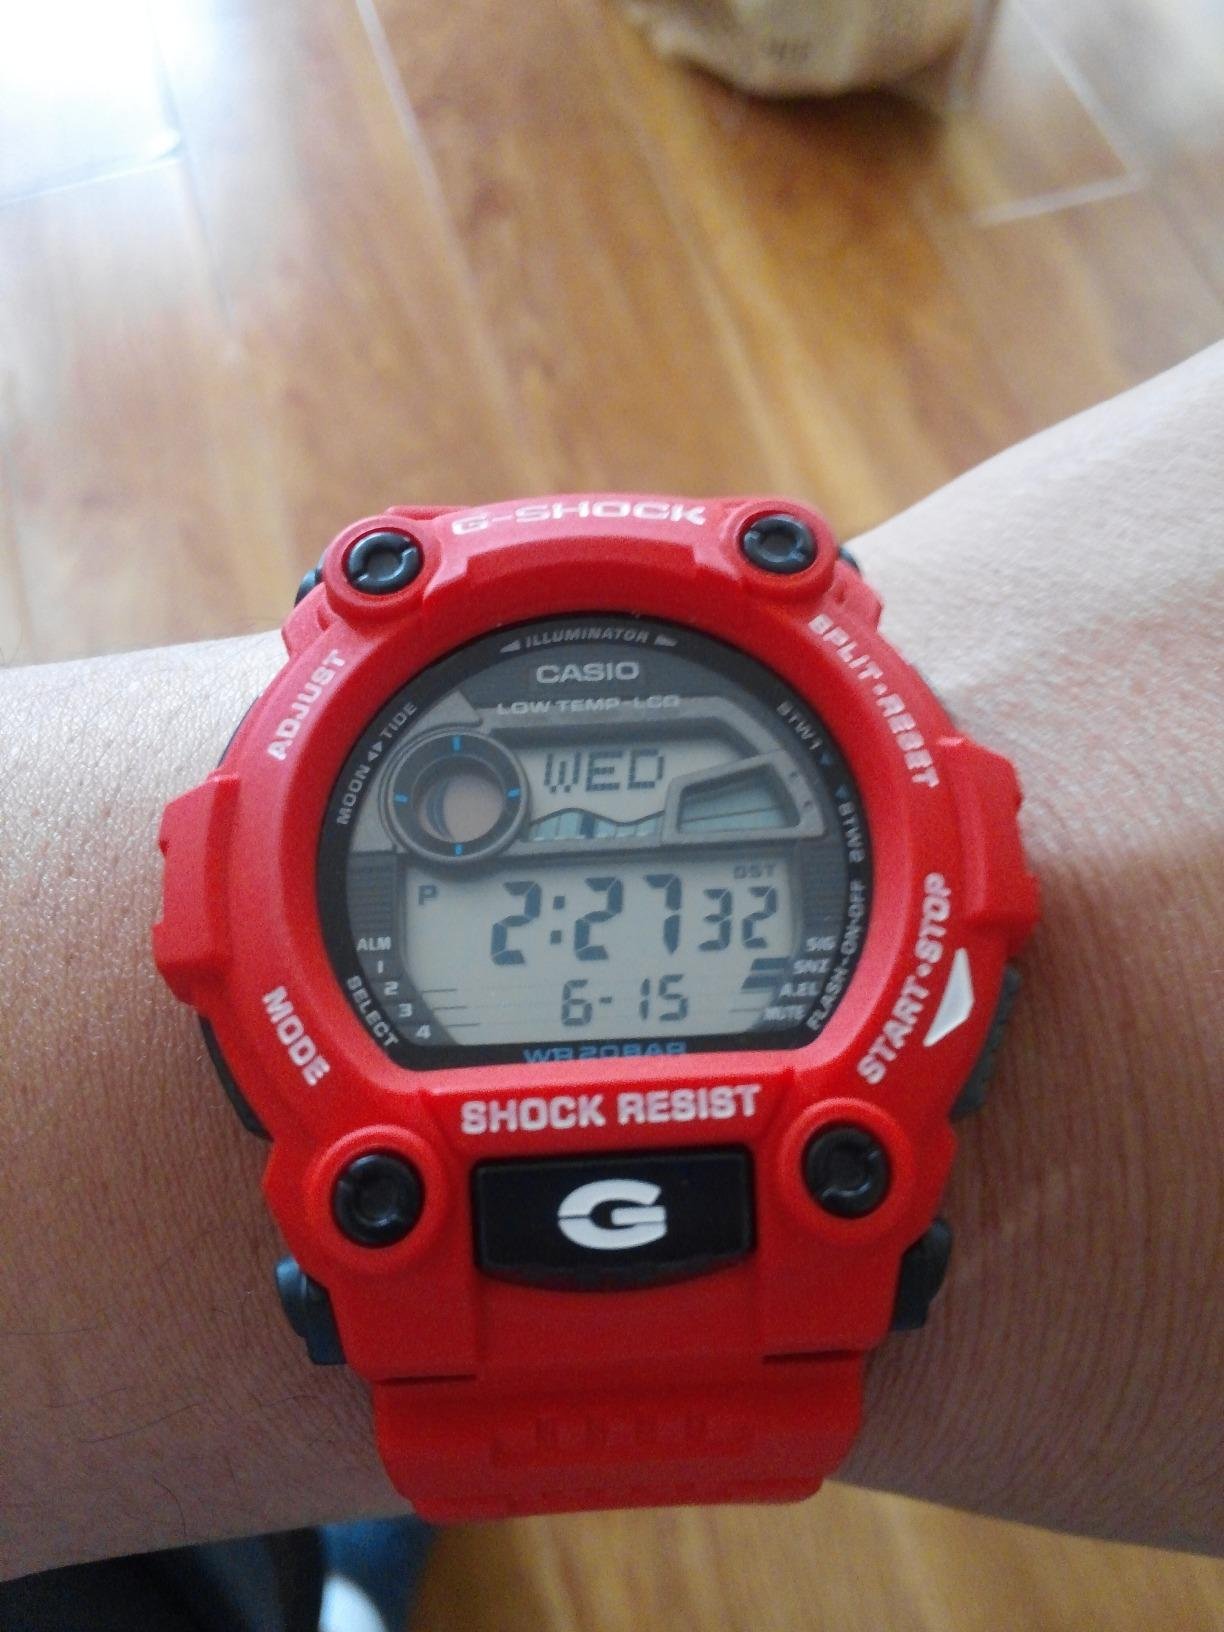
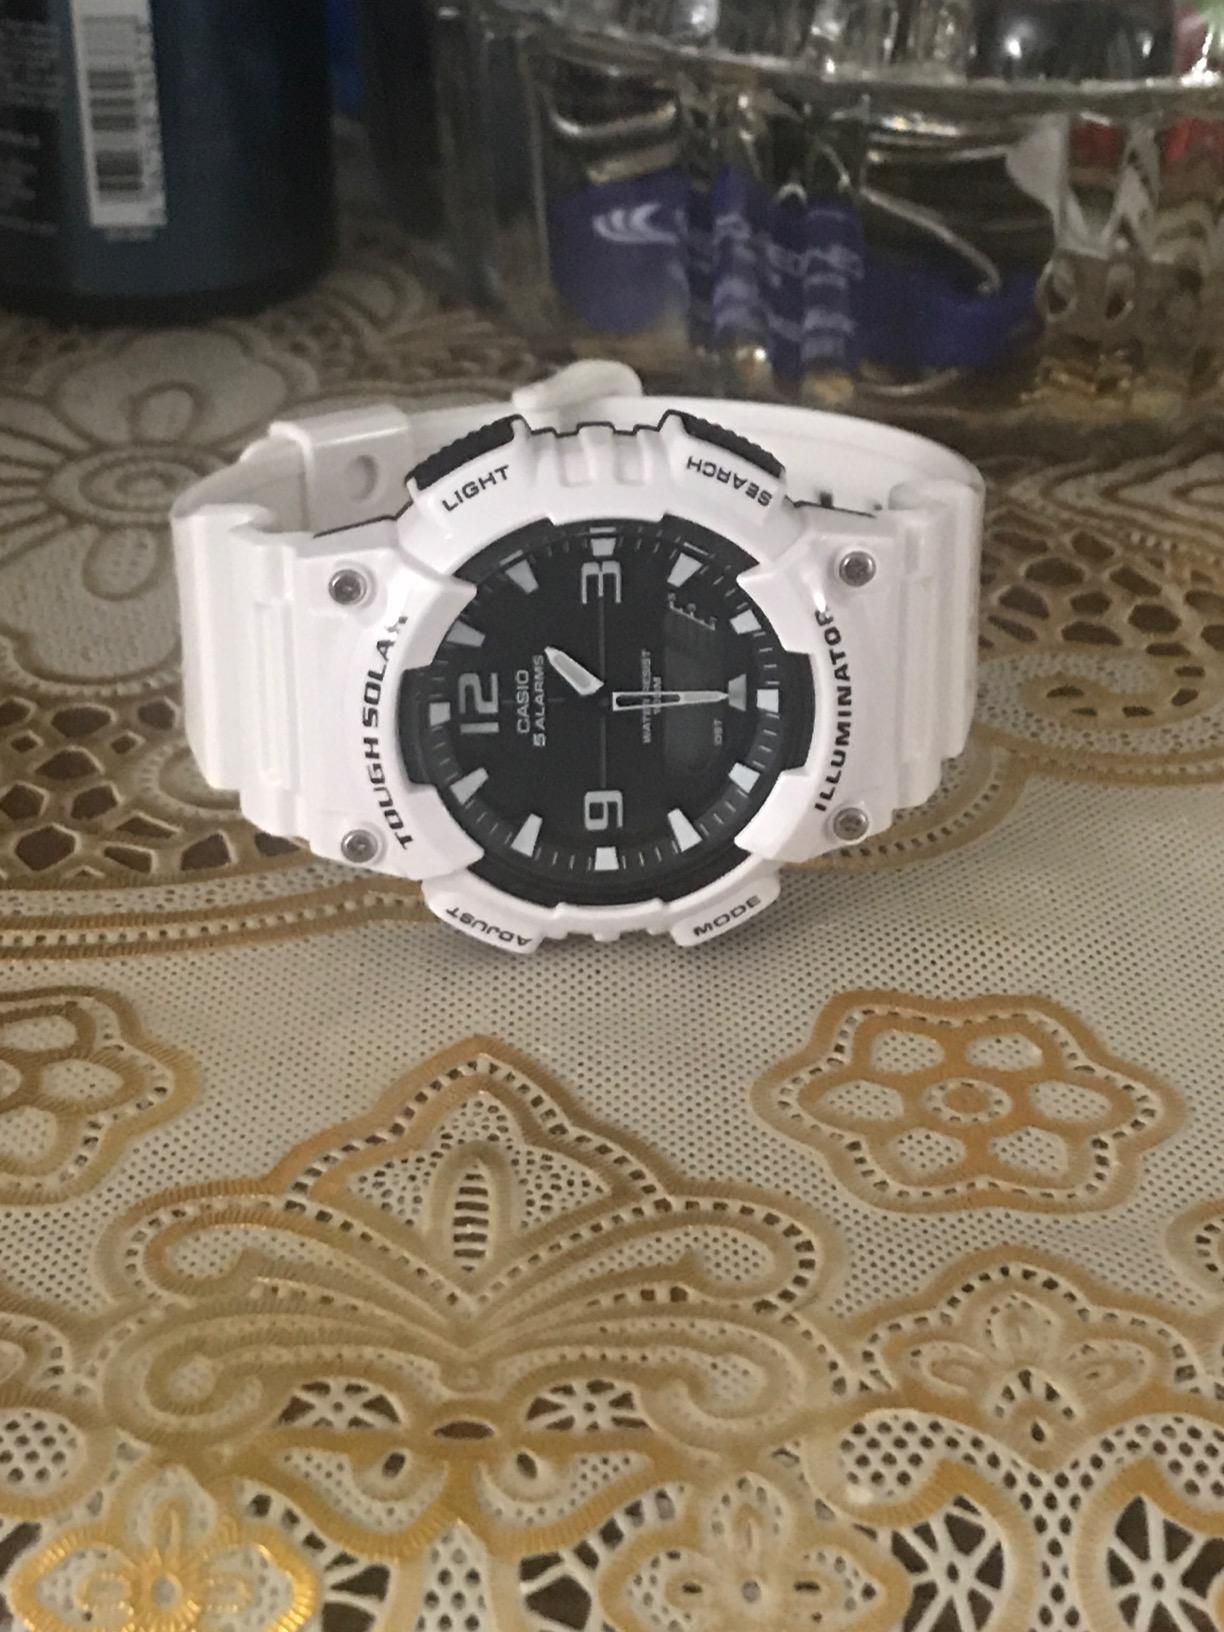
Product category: accessories_watch
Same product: no